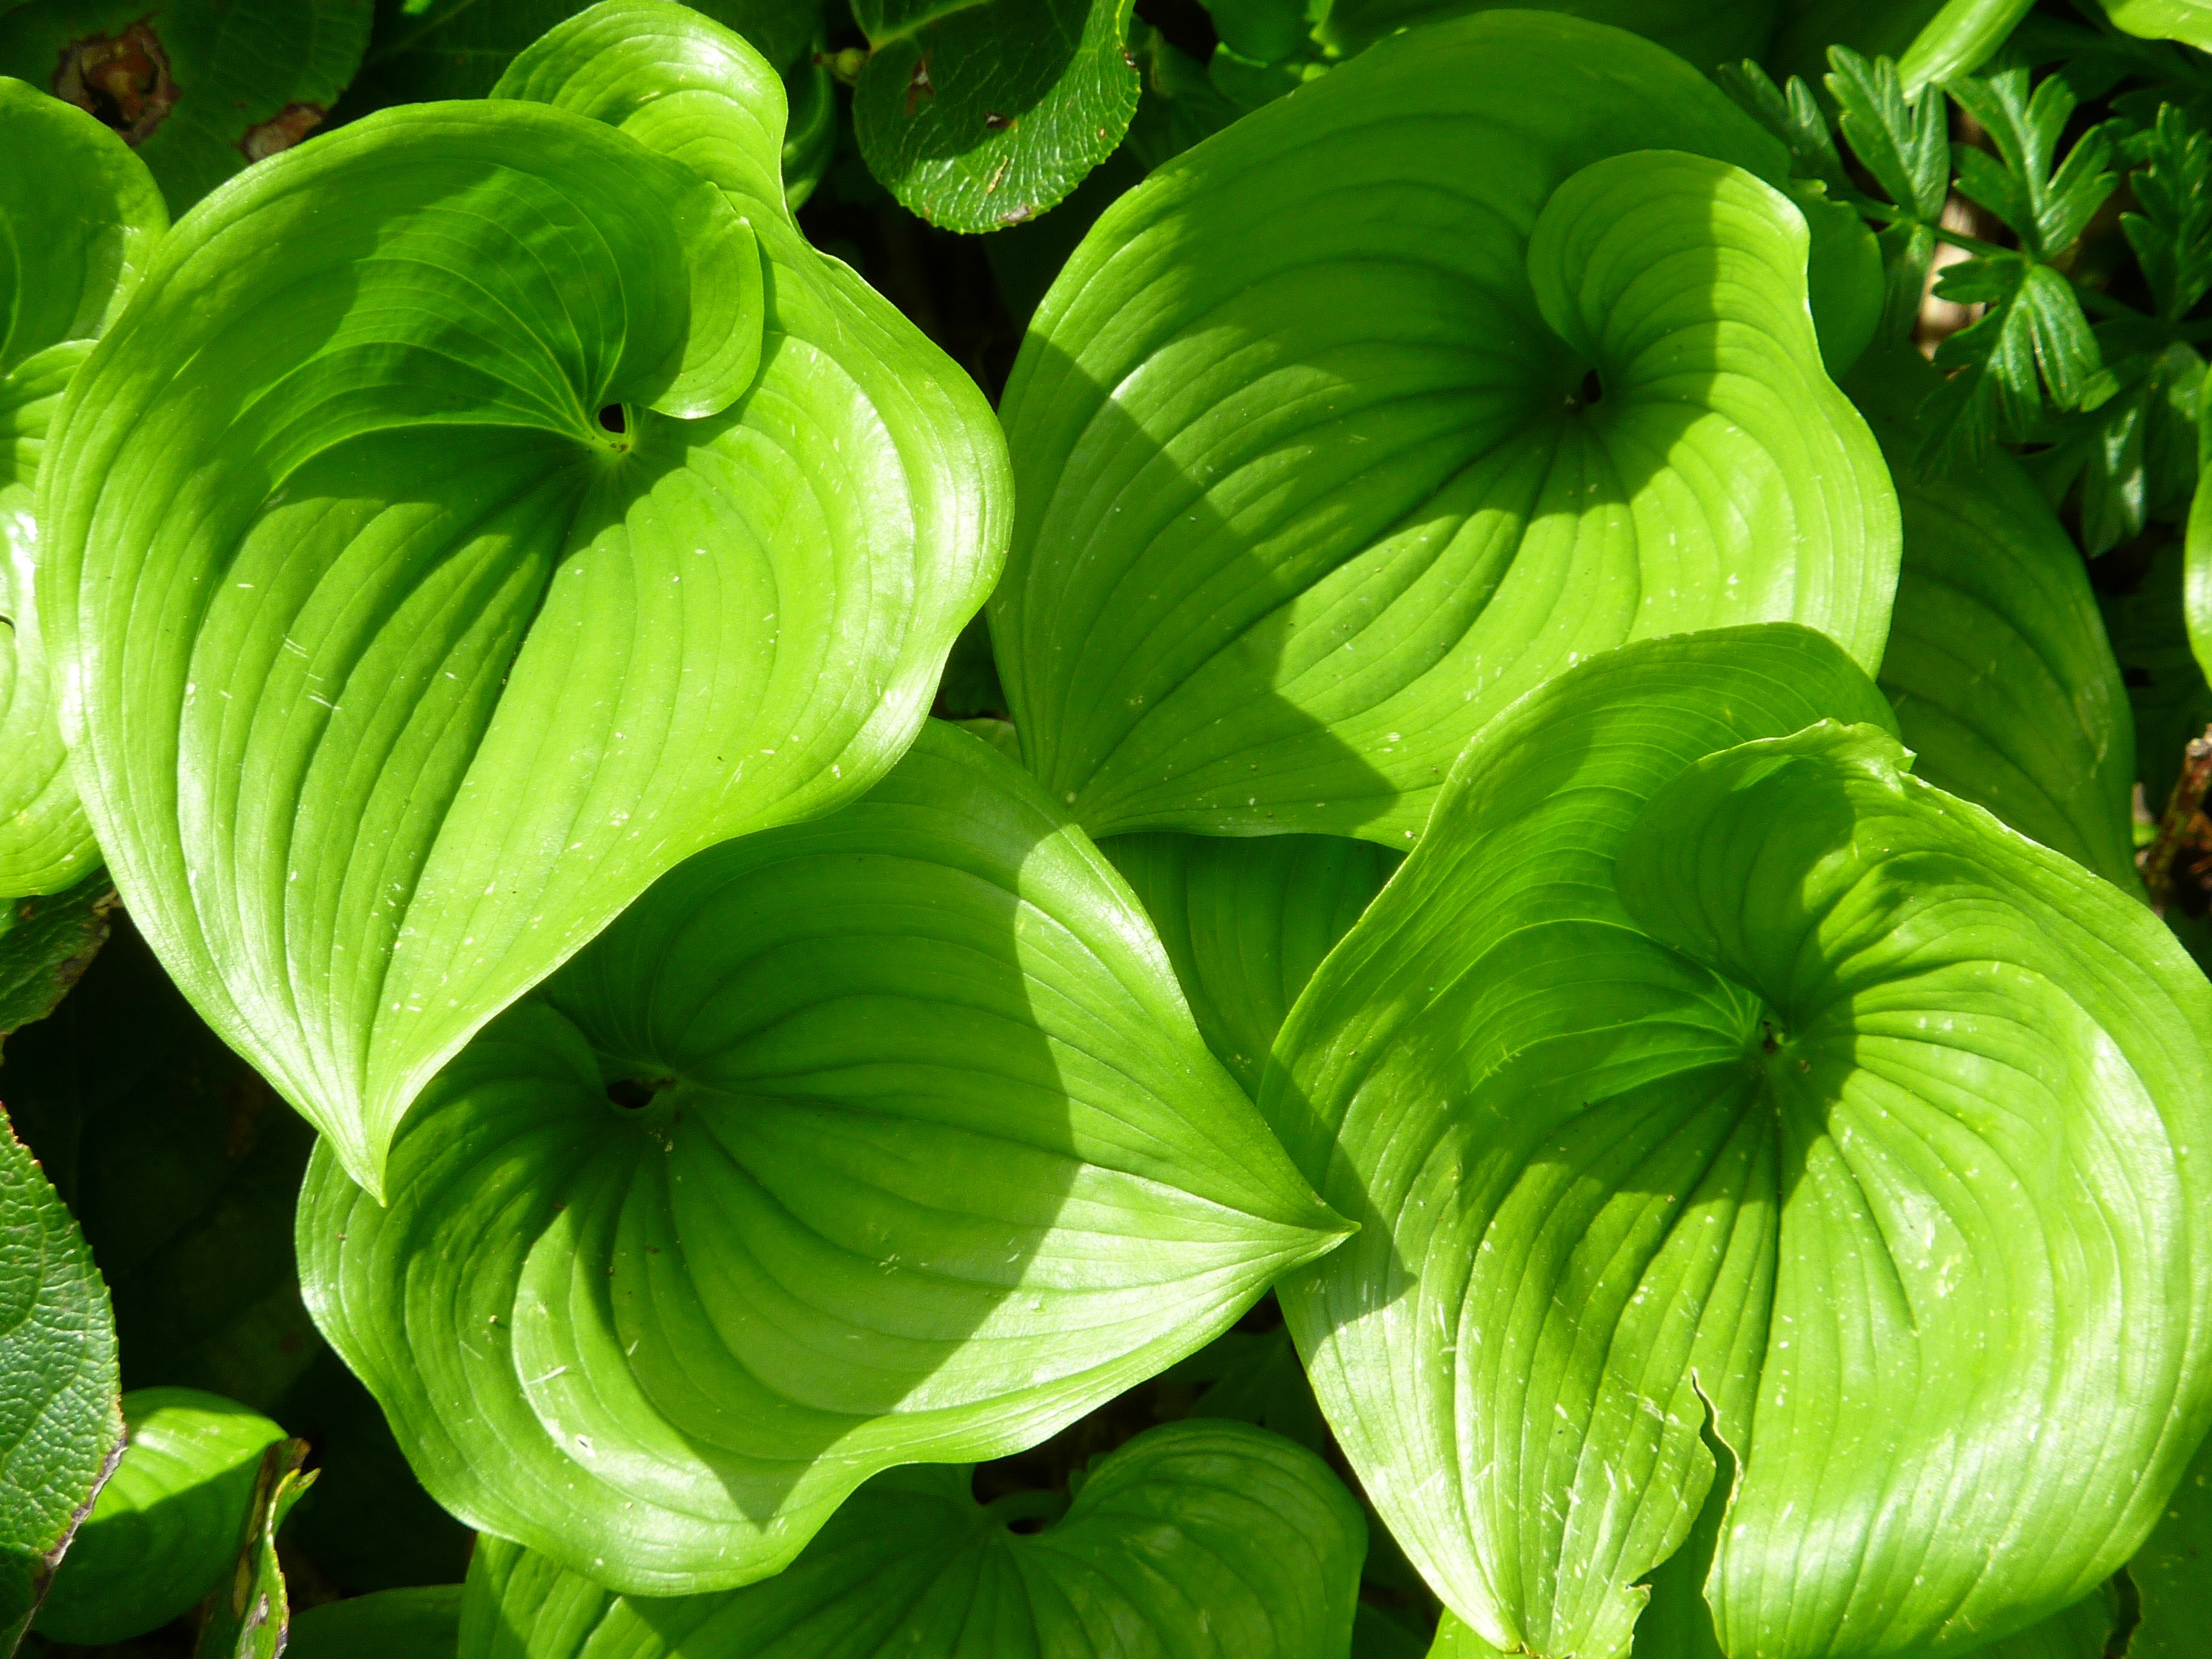
nature, plant, leaf, flower, food, green, produce, vegetable, botany, leaves, vegetation, growing, arum, flowering plant, large leaf, plant stem, land plant